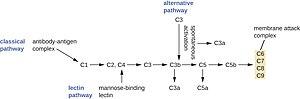
Le système immunitaire inné comprend les cellules et les mécanismes permettant la défense de l'organisme contre les agents infectieux de façon immédiate car elle ne nécessite pas de division cellulaire, à l'inverse du système immunitaire adaptatif qui confère une protection plus tardive mais plus durable et qui nécessite une division cellulaire. Alors que le système immunitaire adaptatif existe uniquement chez les gnathostomes, le système immunitaire inné existe dans tous les organismes du règne végétal et animal.